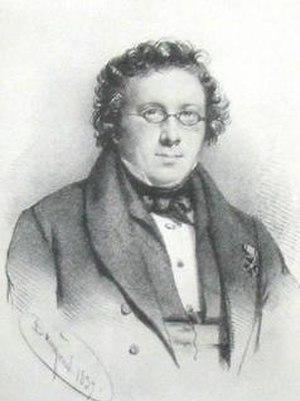
Jean-Baptiste Brabant est un homme politique de tendance catholique.